Yerma (1998 film)

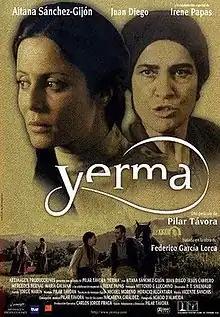
Theatrical release poster

Yerma is a 1998 Spanish drama film directed and written by Pilar Távora which stars Aitana Sánchez-Gijón, alongside Juan Diego and Irene Papas. It is an adaptation of the play of the same name by Federico García Lorca.